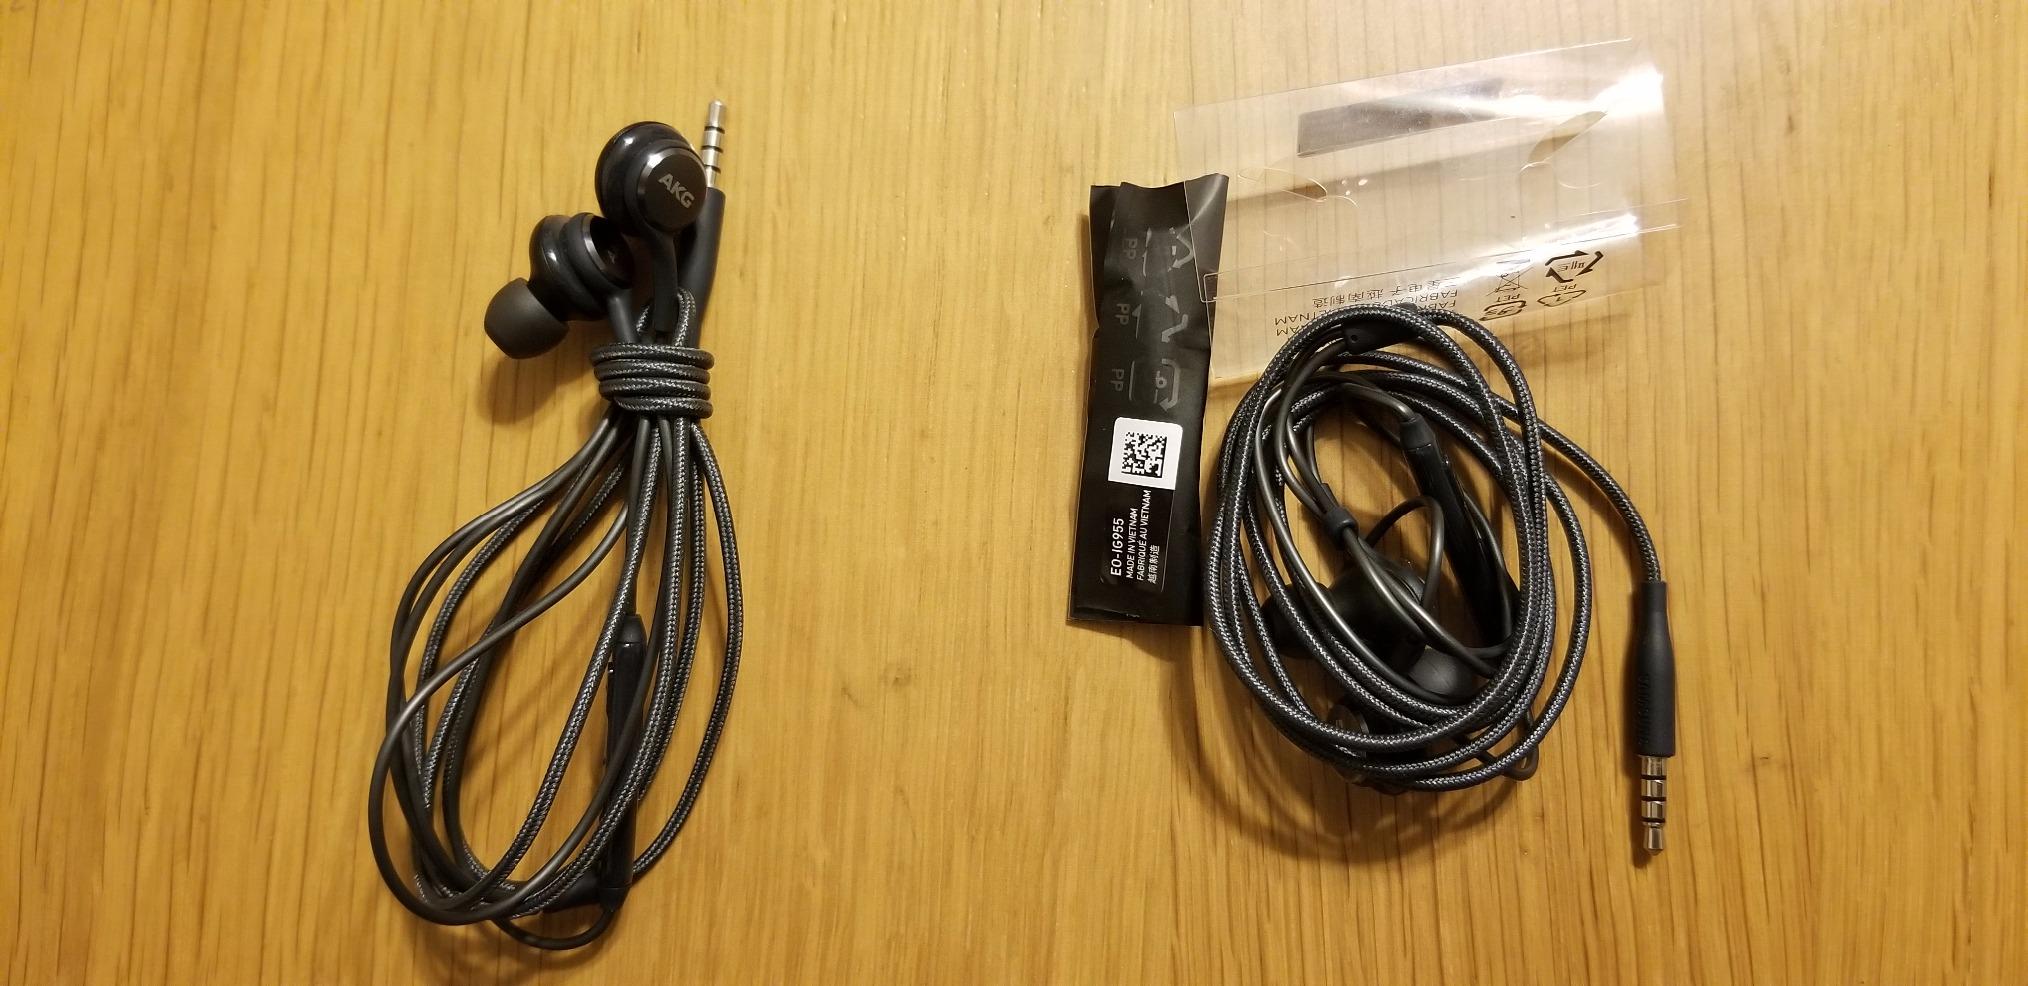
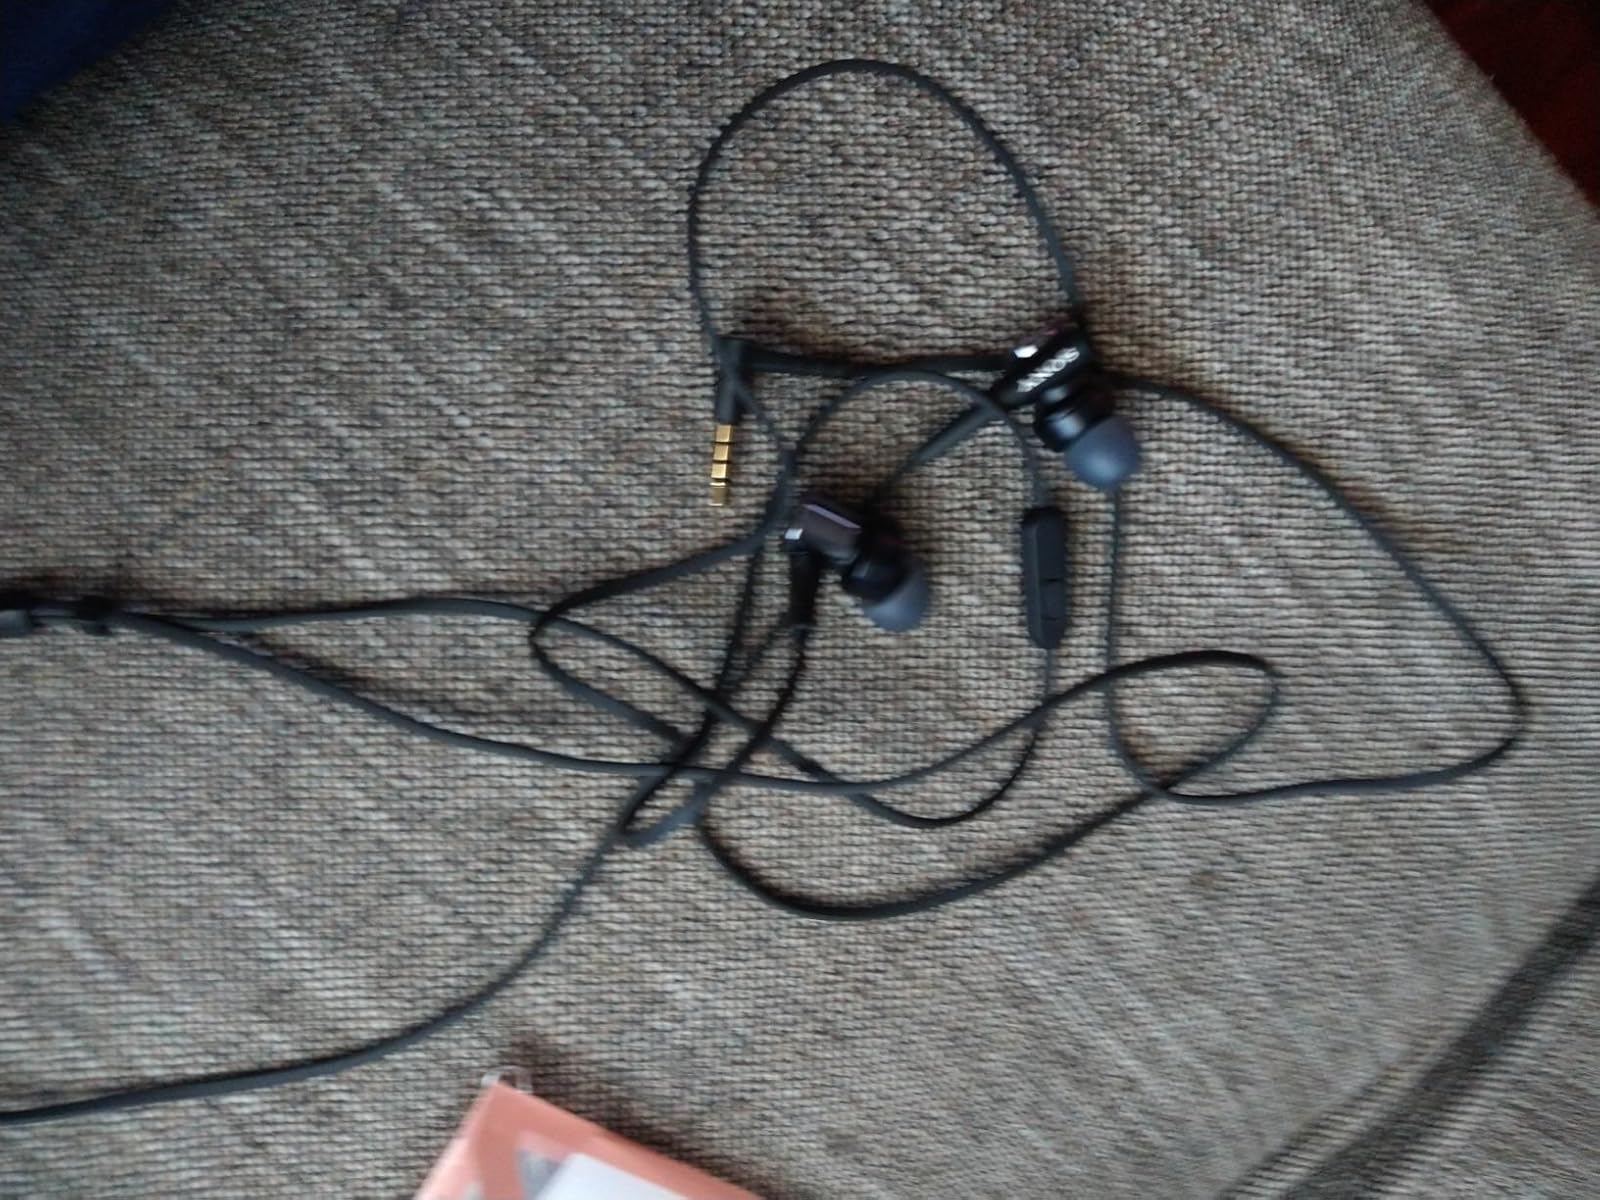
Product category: headphones
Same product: no